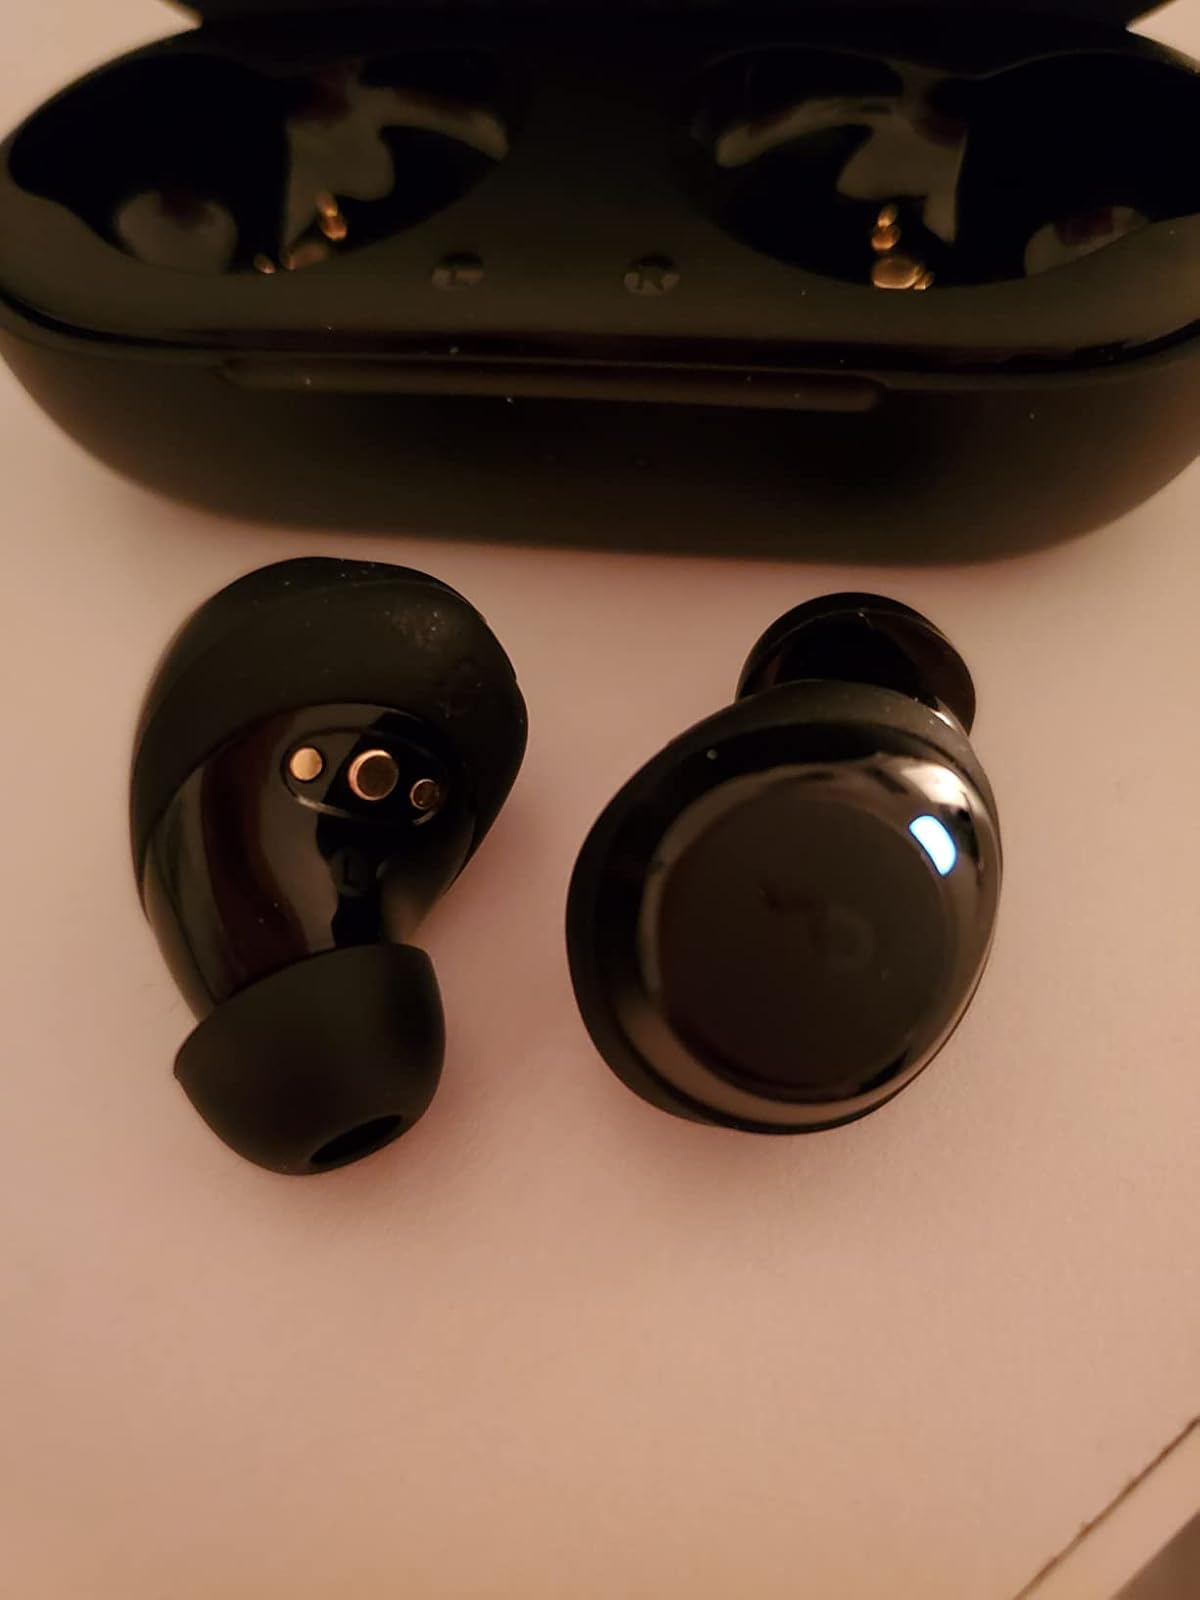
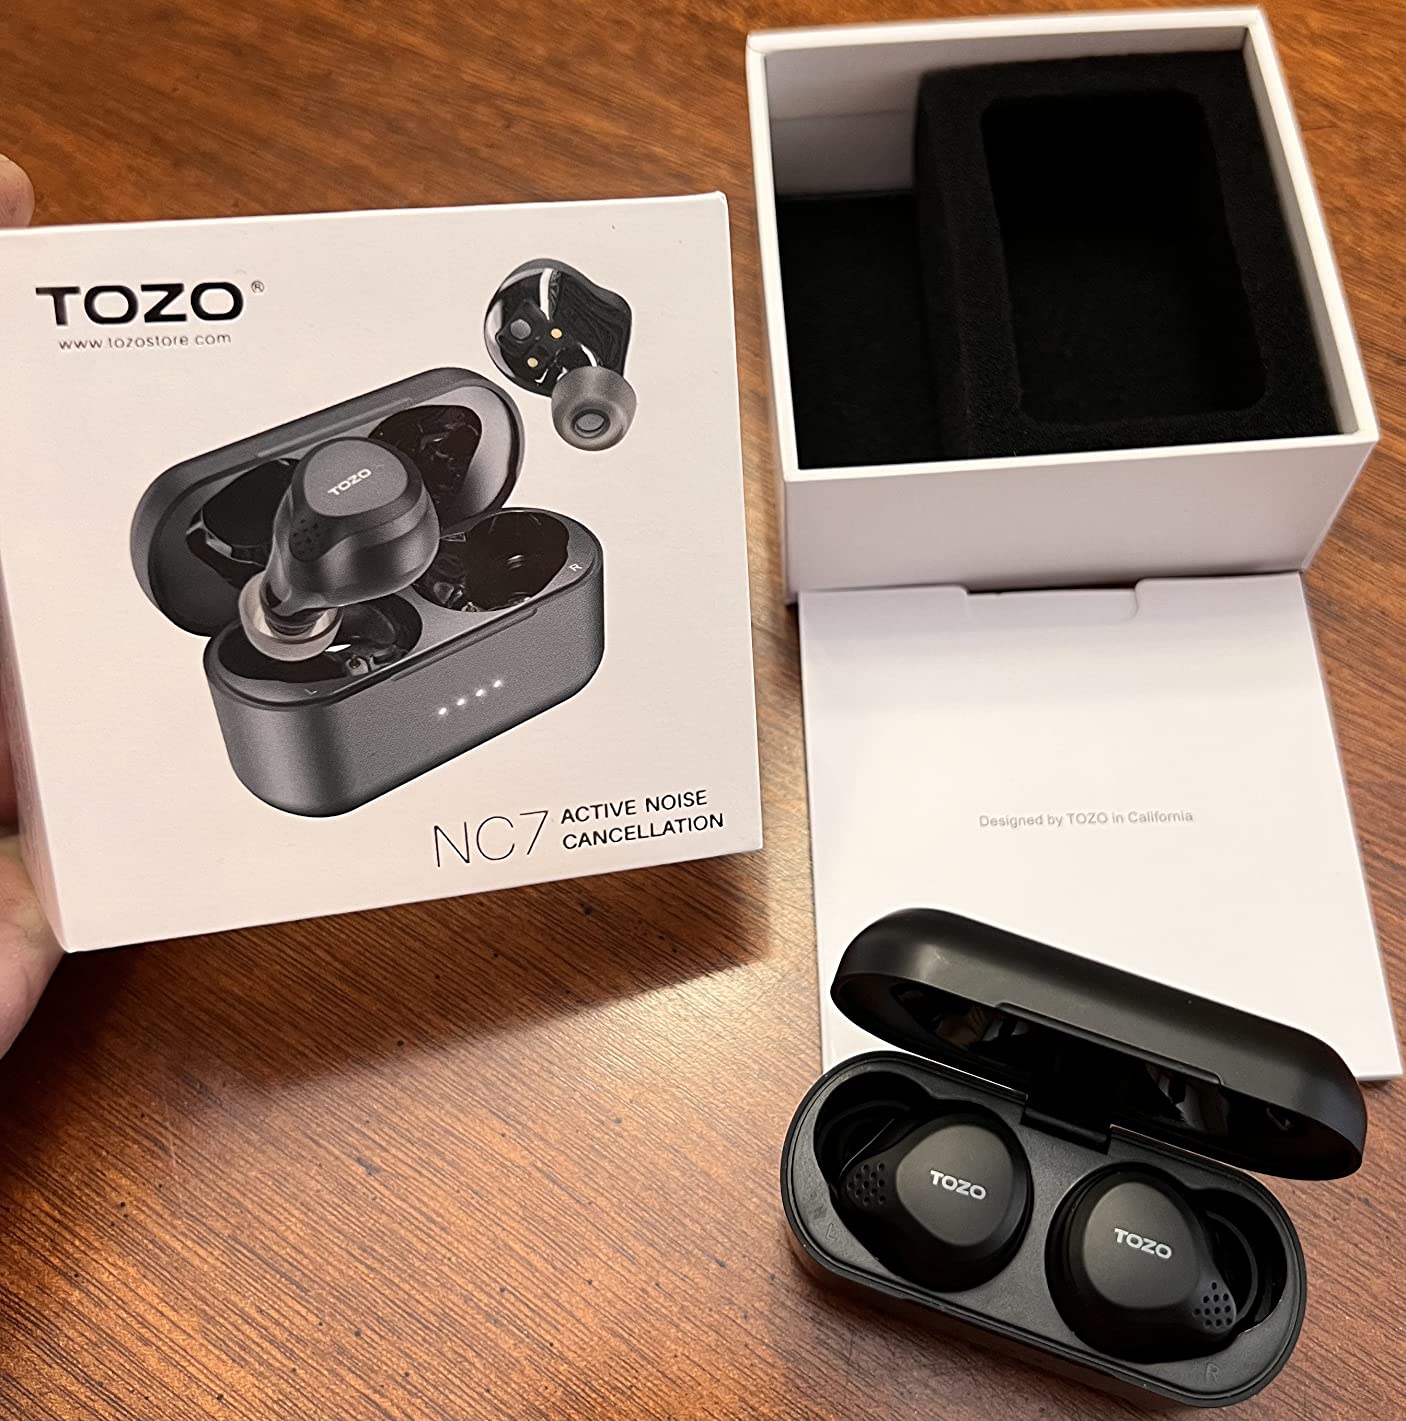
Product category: earbuds
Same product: no